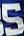
Number: 5